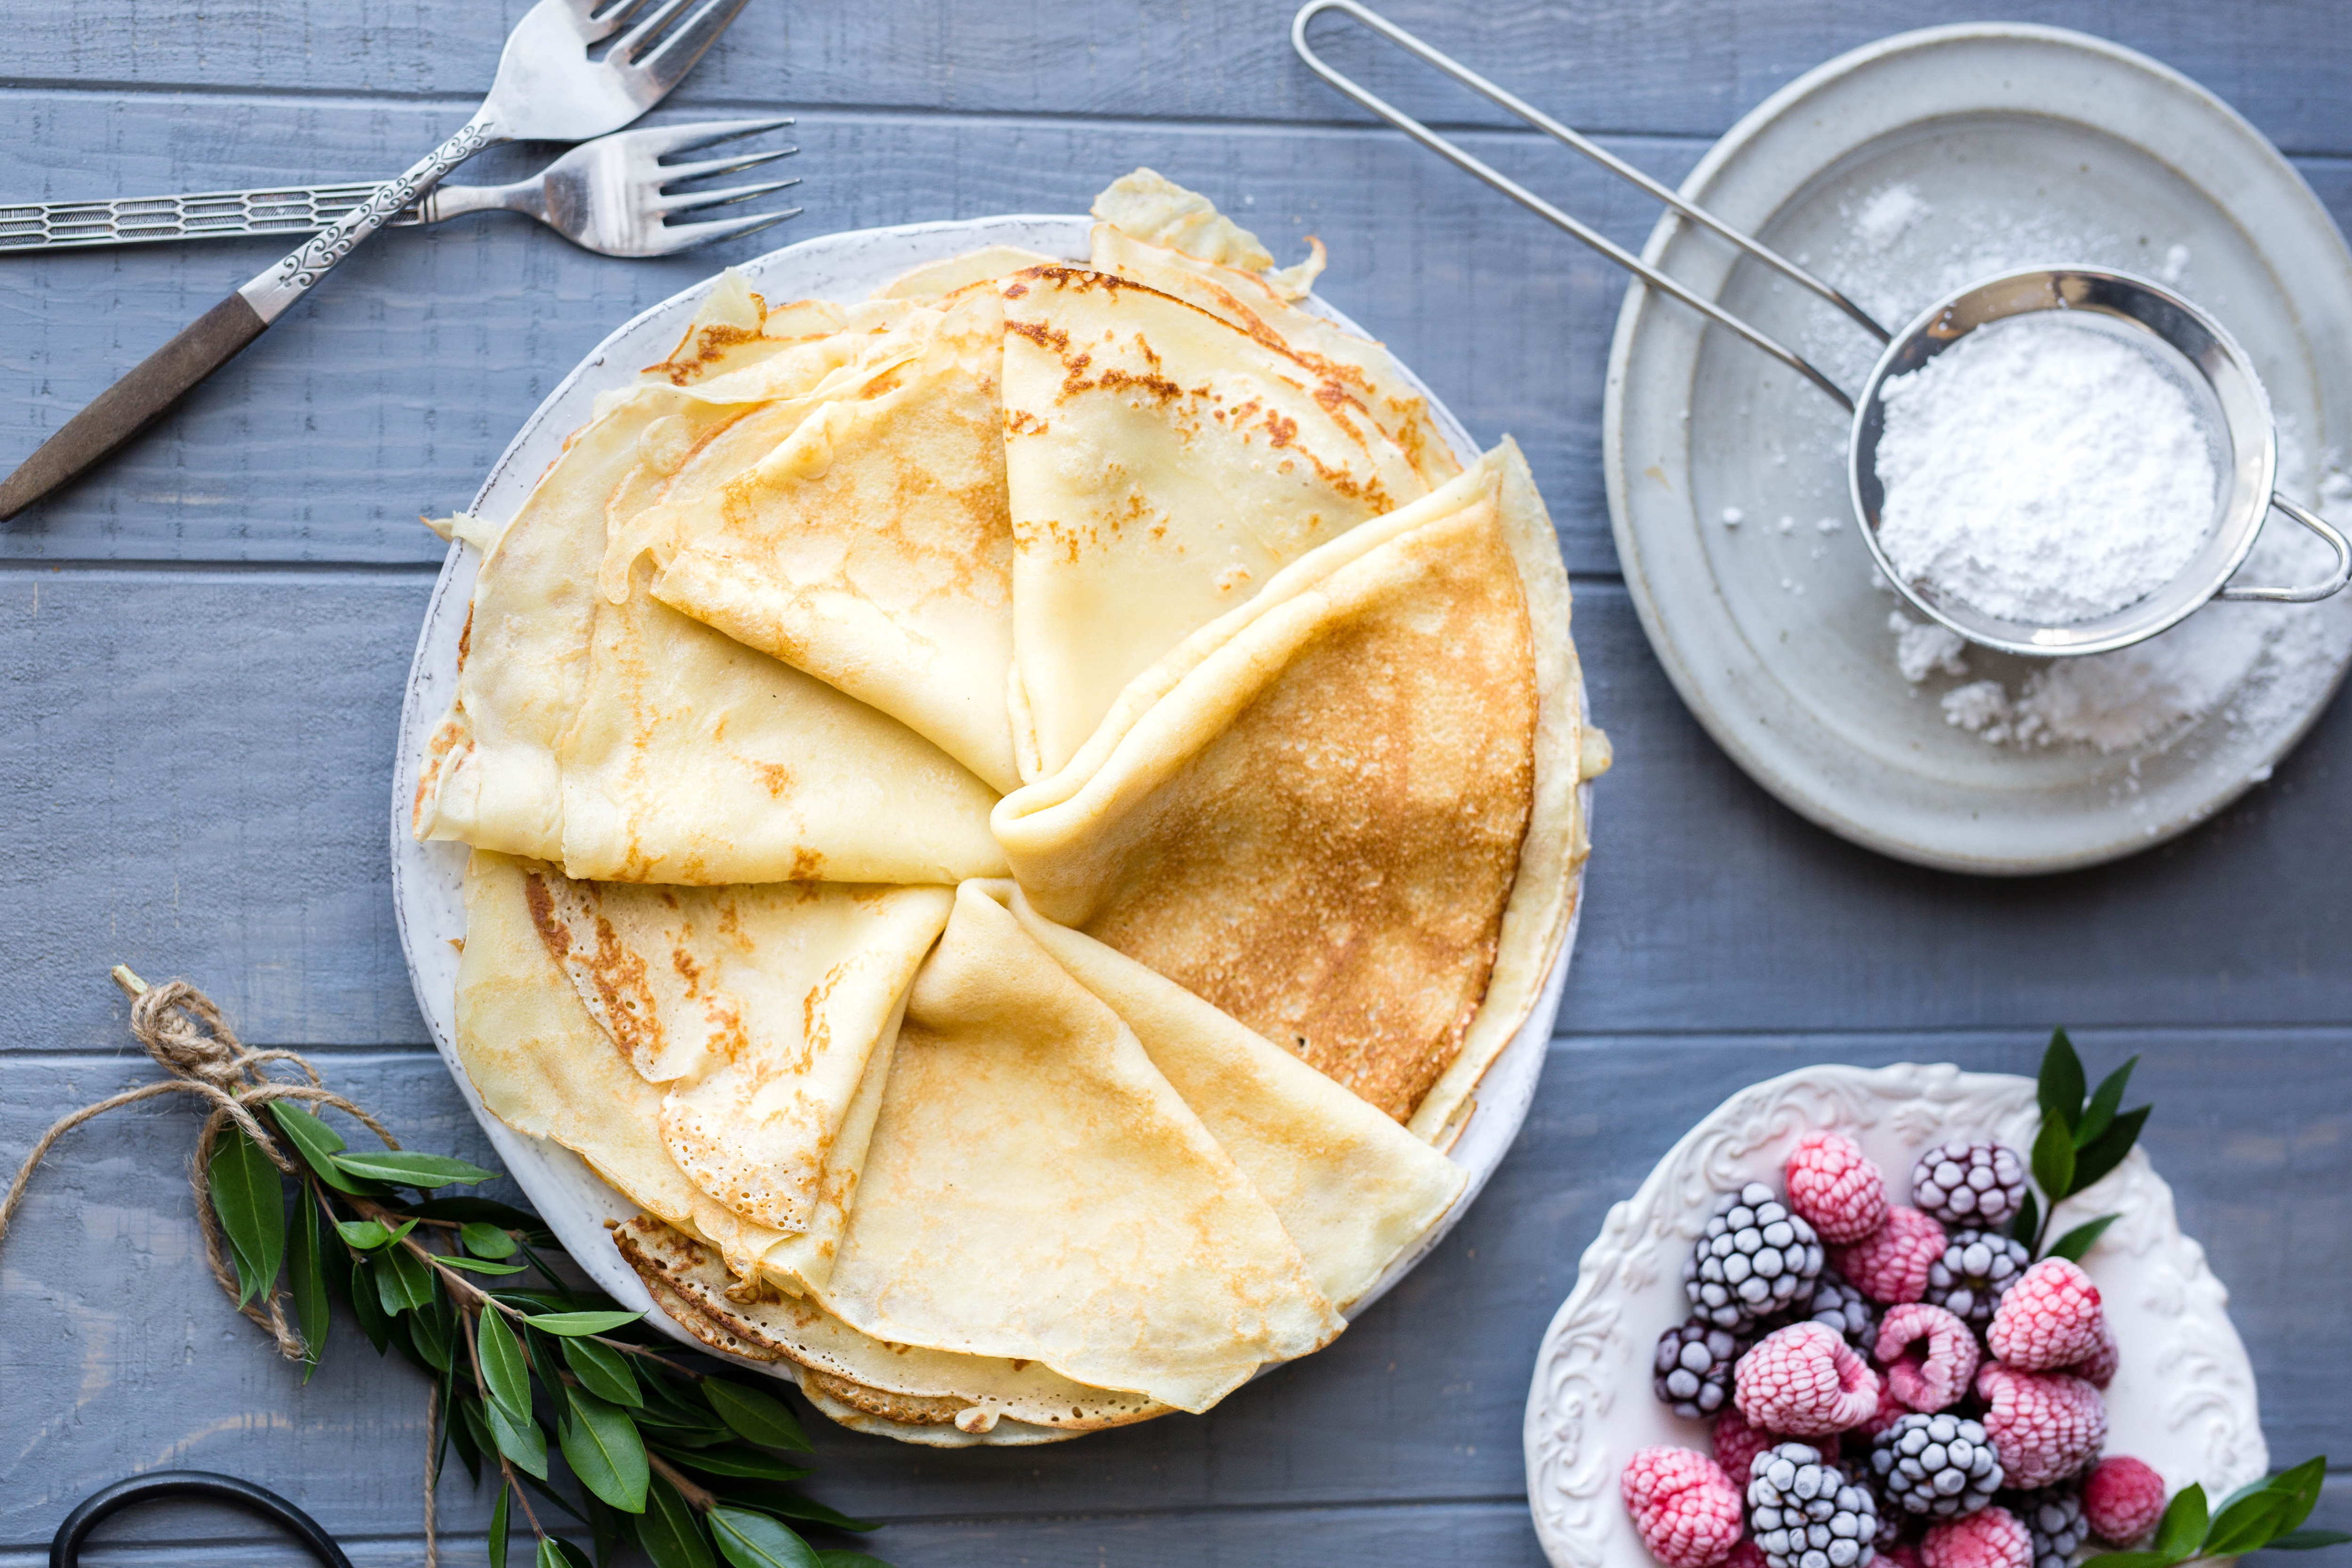
dish, food, cuisine, ingredient, produce, baked goods, staple food, dessert, recipe, breakfast, finger food, american food, brunch